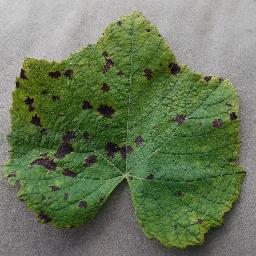
Label: Grape___Leaf_blight_(Isariopsis_Leaf_Spot)